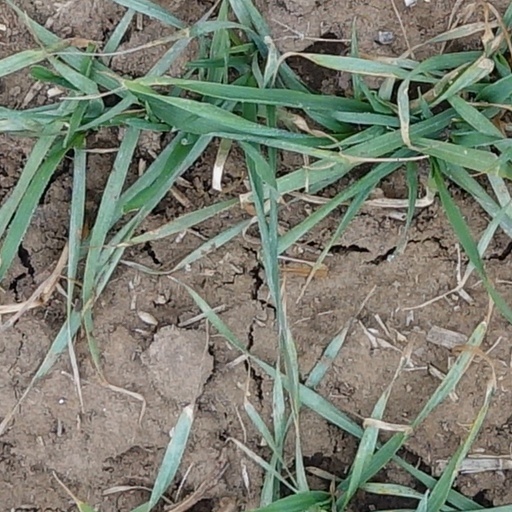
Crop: wheat